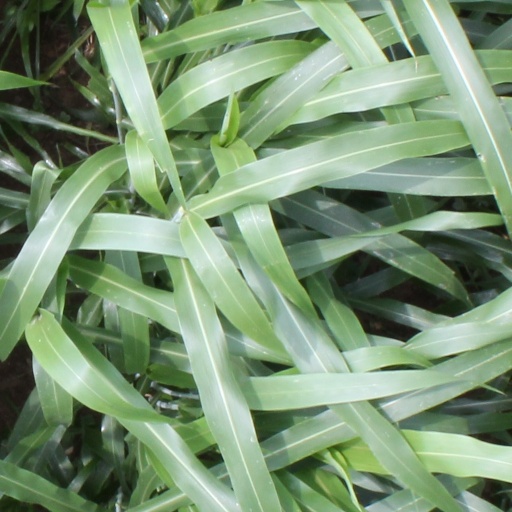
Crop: sorghum